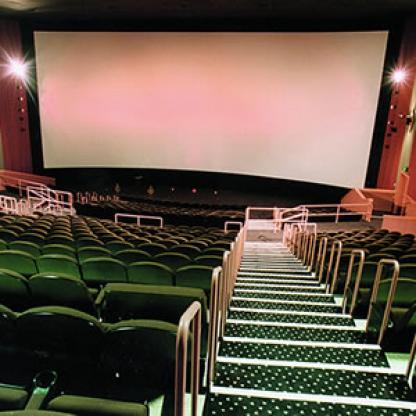
Scene: Indoor